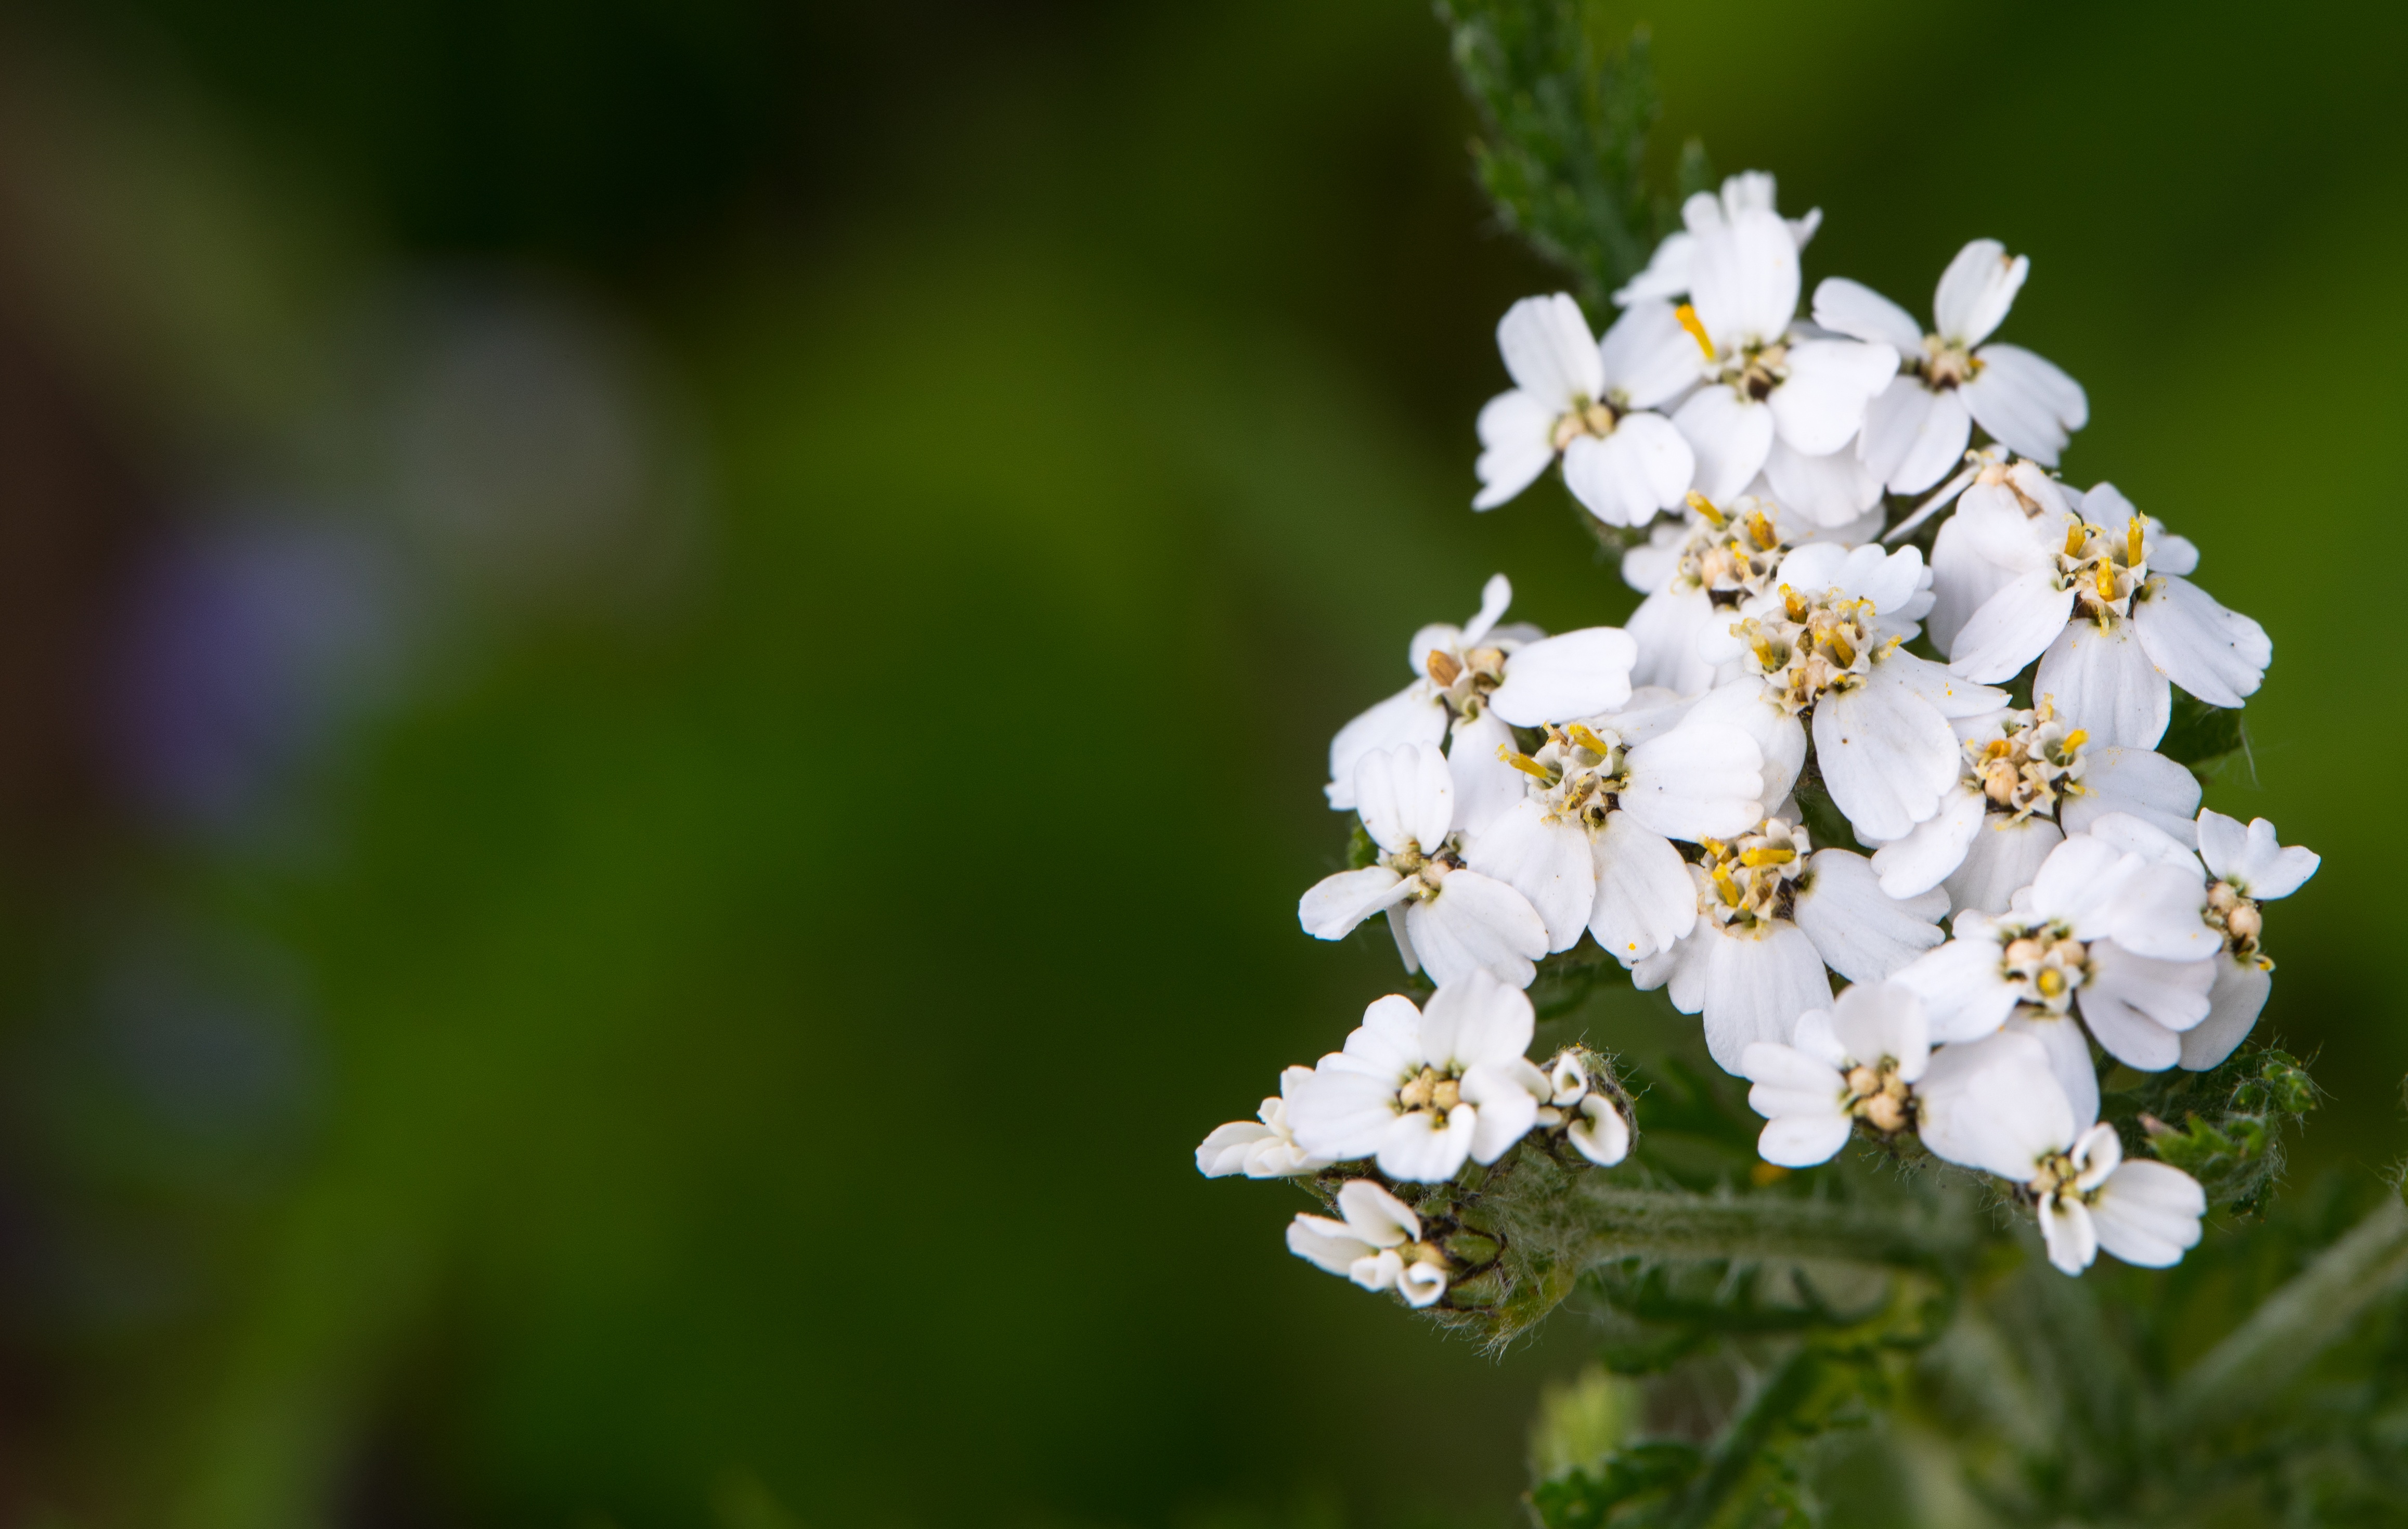
nature, branch, blossom, plant, bunch, meadow, flower, green, herb, produce, natural, botany, flora, white flower, wildflower, close up, macro photography, flowering plant, land plant